Nørre Stenbro

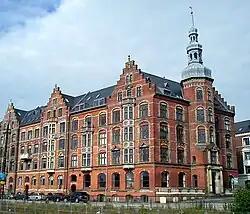
Mejlborg, an apartment complex built in 1896-98.

Nørre Stenbro is located at the inner northern edge of the 1850s Aarhus city limits. Aarhus was at the time walled as octroi was in effect and taxes were collected on products brought to market. In 1851 the tax was abolished in Denmark and the walls were no longer necessary and could be removed. Until then Mejlgade had a city gate where it now intersects "Molsgade" making it one of the main thoroughfares into Aarhus; home to taverns and medieval merchant mansions catering to travellers and traders. The listed School of Architecture building ("Raas Gaard") is one of the few remaining such mansions.